Bugnei railway station

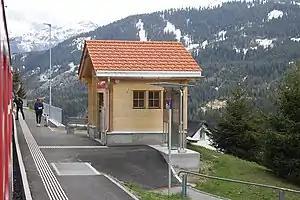
The station in 2019

Bugnei railway station is a railway station in the municipality of Tujetsch, in the Swiss canton of Grisons. It is an intermediate stop on the gauge Furka Oberalp line of the Matterhorn Gotthard Bahn.